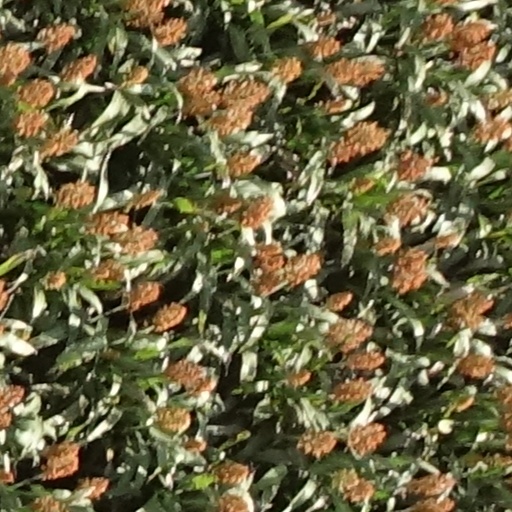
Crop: sorghum